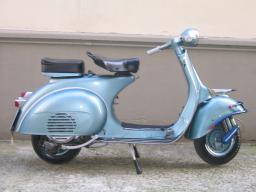
Label: Background_without_leaves